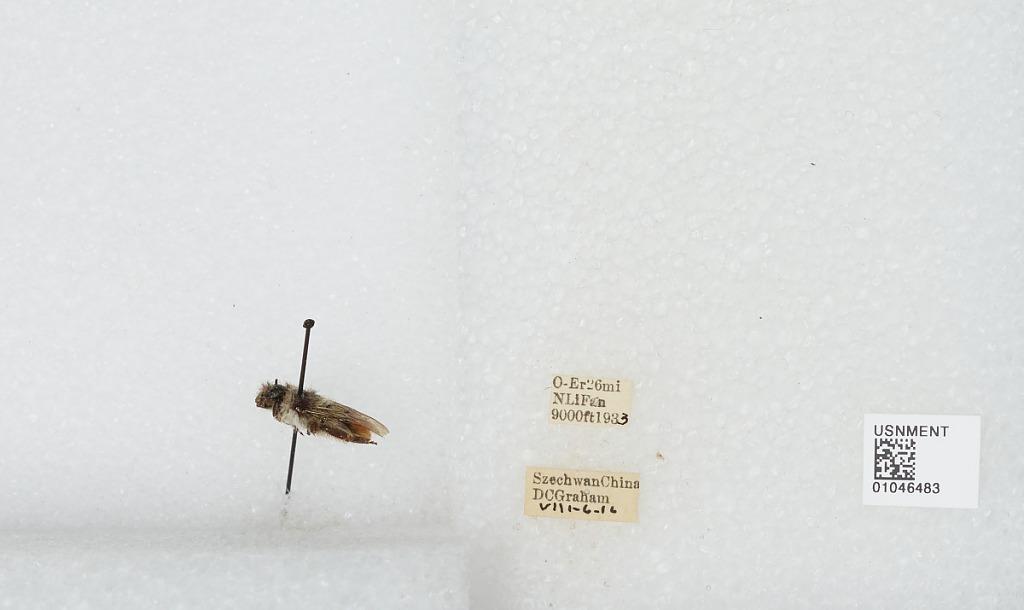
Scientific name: Bombus sp.
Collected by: D. Graham
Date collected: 1933-8-6
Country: China
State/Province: Sichuan
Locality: O-Er 26 mi N Li Fan